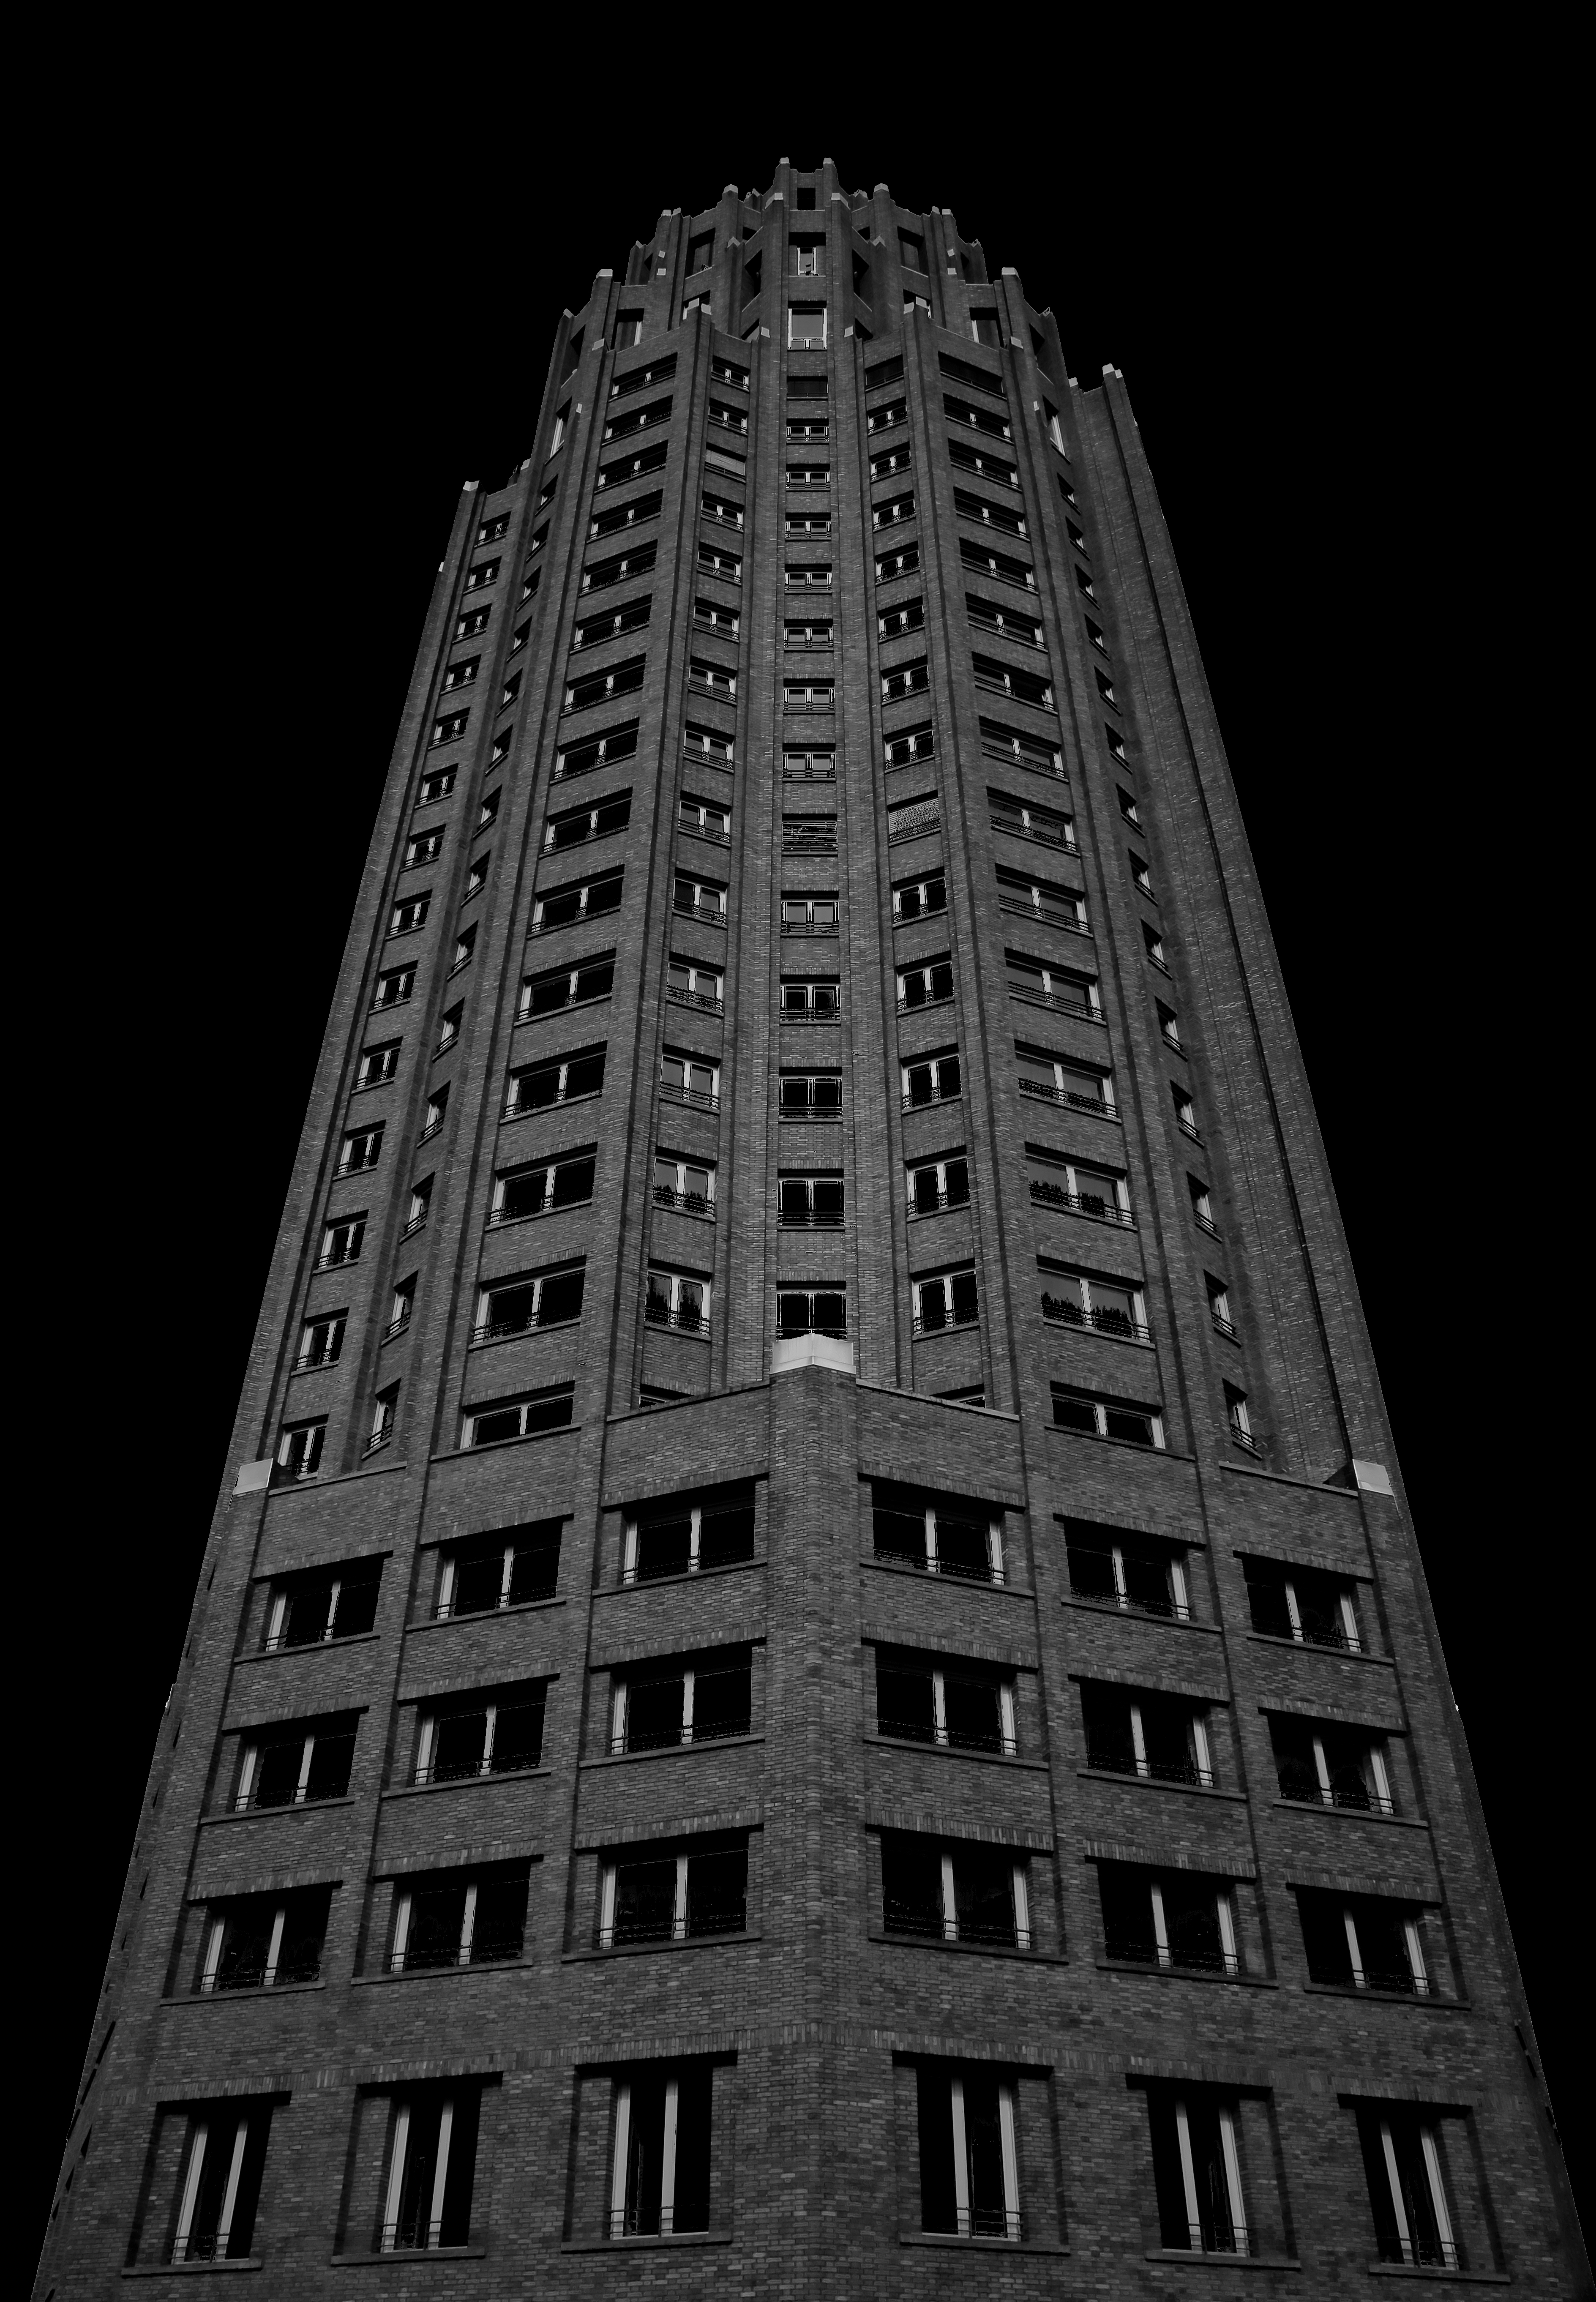
light, black and white, architecture, night, window, town, building, city, skyscraper, urban, cityscape, europe, line, tower, shadow, landmark, facade, monochrome, tower block, bw, blackandwhite, blackwhite, windows, symmetry, stadt, europa, germany, deutschland, alemania, allemagne, licht, fenster, sw, schwarzweiss, deutsch, schwarzweis, front, german, darksky, schatten, gebude, shape, frankfurtmain, frankfurtammain, frankfurtam, frankfurtamain, francfort, germania, hesse, hassia, hessen, einfarbig, stdtisch, architektur, fassade, wolkenkratzer, hochhaus, frankfurt, metropolis, monochrome photography, metropolitan area